Police of Armenia

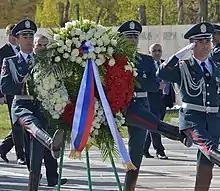
Armenian Police Honor Guard.

The Committee of Public Relations (part of the Public Relations and Press Department) was founded on 21 March 1994.